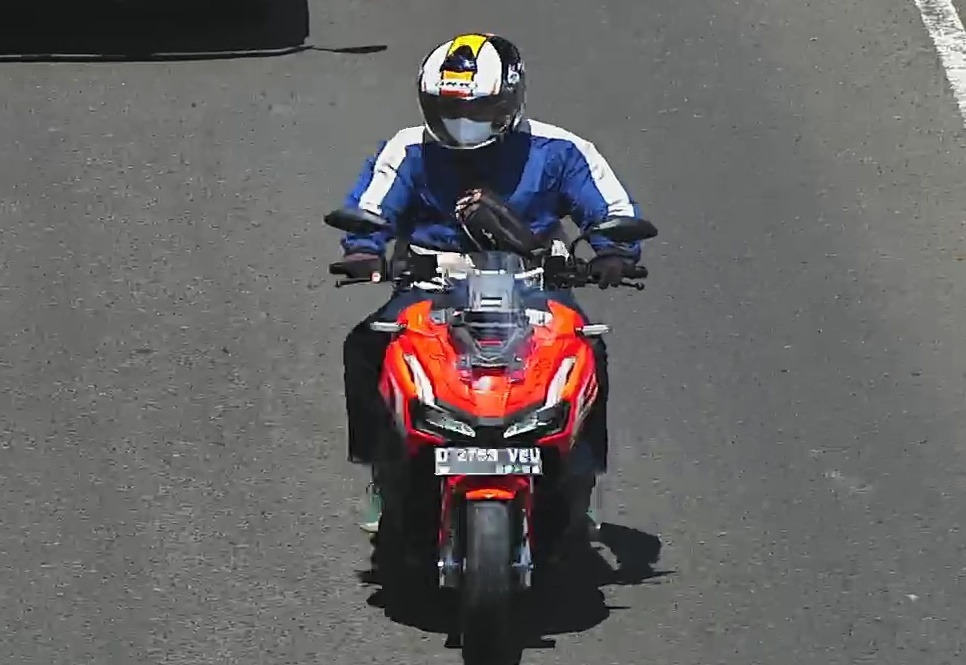
person-with-helmet: 1
person-without-helmet: 0